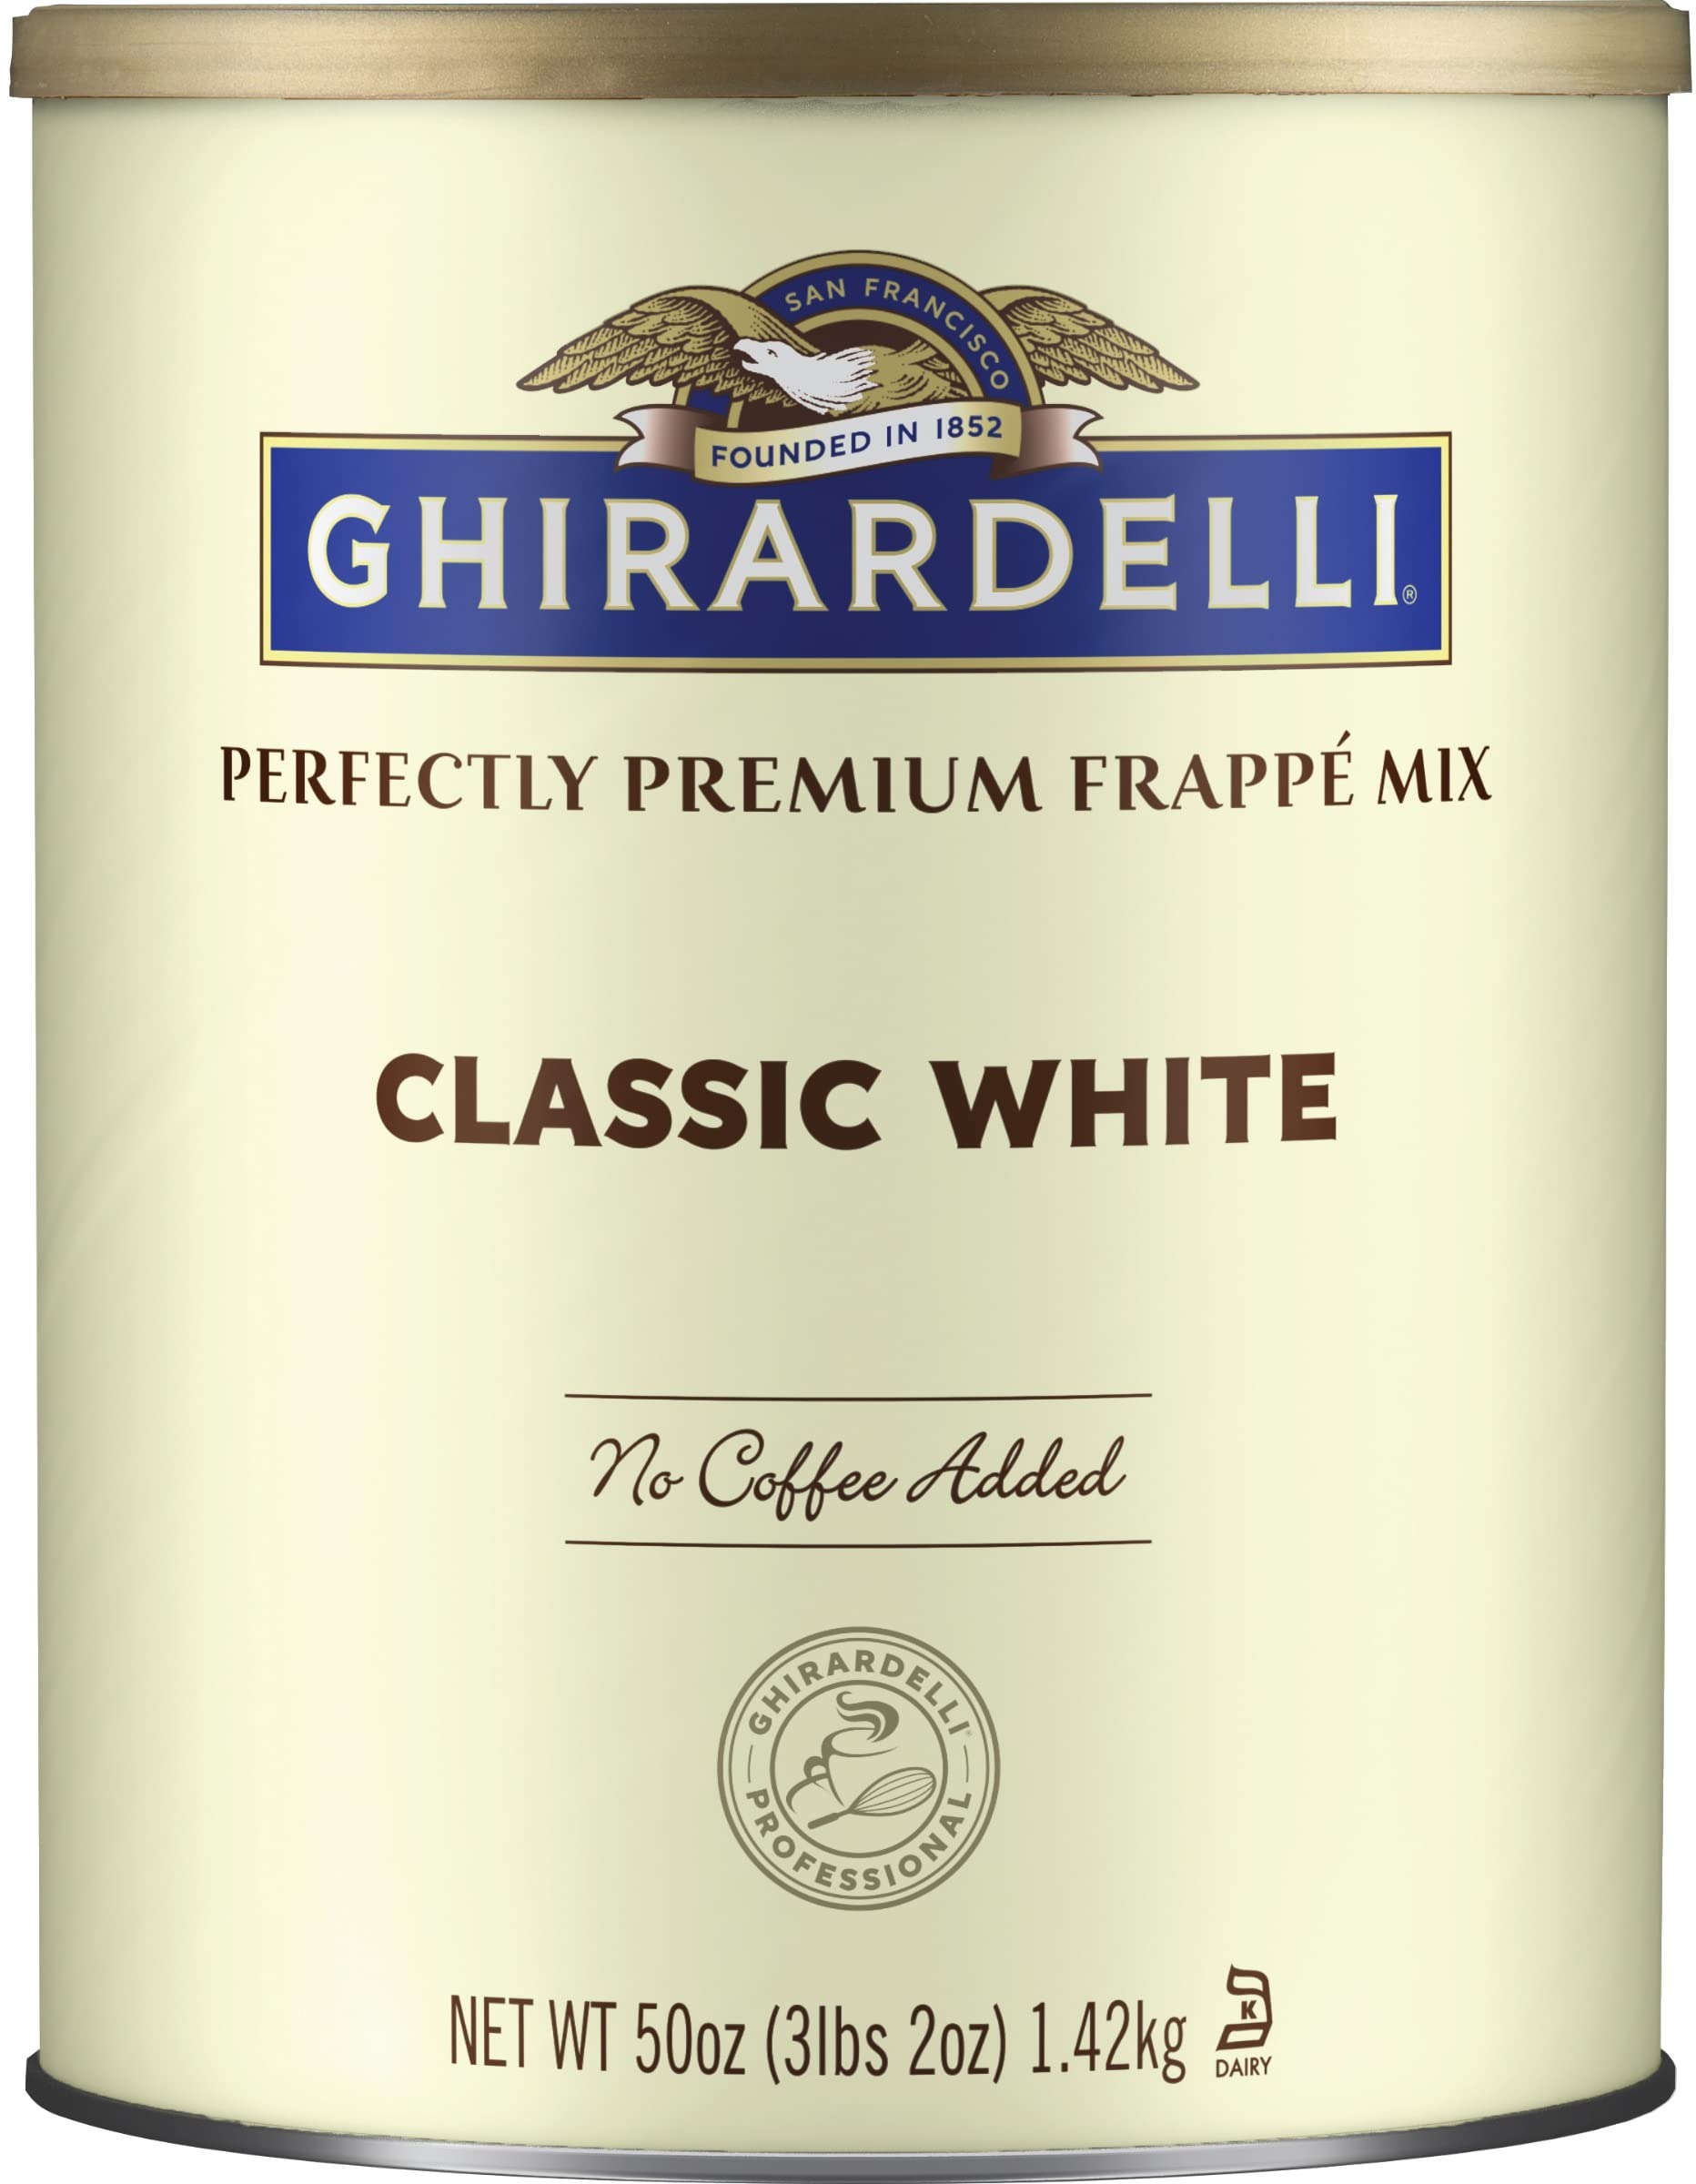
Item Name: Ghirardelli Beverage Mix, Classic White 50 Ounce.
Bullet Point 1: With Ghirardelli, you can create impressive, yet easy to make deserts
Bullet Point 2: Simple mix with espresso, water and ice to create a delicious Frappe.
Bullet Point 3: Pack of 1 - 50 ounce can
Bullet Point 4: Gluten-Free
Bullet Point 5: Made in USA
Value: 50.0
Unit: Ounce

Price: 29.83